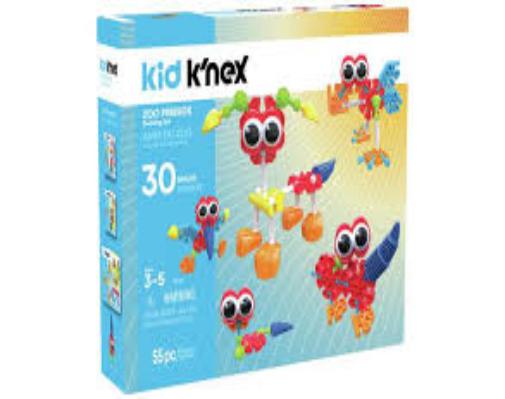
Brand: k'nex
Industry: Electronic